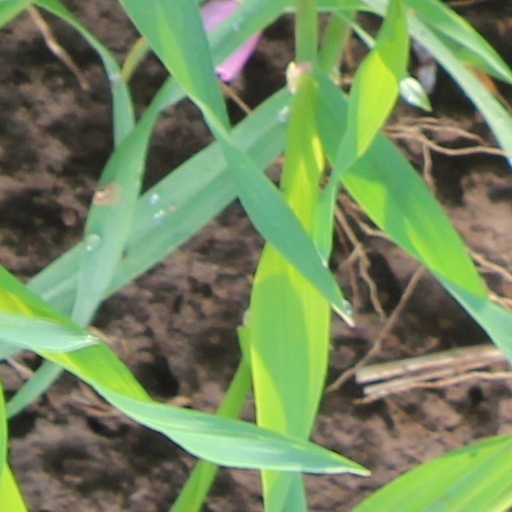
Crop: wheat